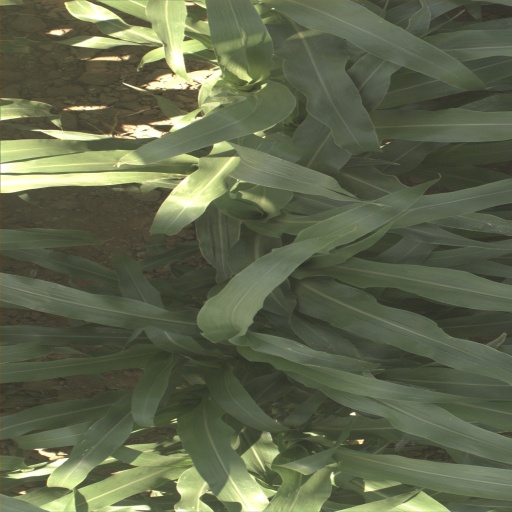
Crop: sorghum